Human mating strategies

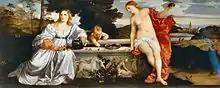
"Sacred and Profane Love" (1514) by Titian. Men pursue different types of women depending on whether they desire a long-term or short-term mate.

Since males have the lower obligatory parental investment, they should pursue a short-term mating strategy more often than females. Short term mating is characterized by casual, low commitment sexual relationships with many partners that do not last a long time. Additionally, males benefit more from short-term mating than females do. Because males generally pursue short-term mating strategies, their overall reproductive success is higher than that of females, however it is also more variable. This means that males are able to have more offspring on average, however only relatively few males are able to have a very large number of offspring. Due to this short-mating strategy, males have a greater desire for sexual variety, need less time to consent to intercourse, and seek short-term mates more than females.